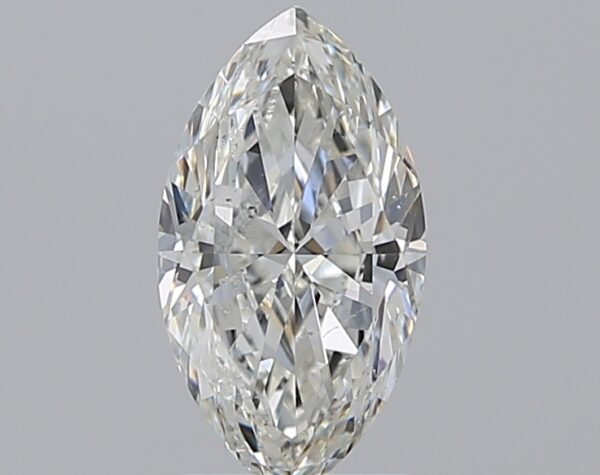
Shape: marquise
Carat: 1.5
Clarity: SI1
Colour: H
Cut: GD
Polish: EX
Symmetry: EX
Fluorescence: M
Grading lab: GIA
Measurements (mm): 10.81 x 5.86 x 3.62